Dragonlance Classics 15th Anniversary Edition

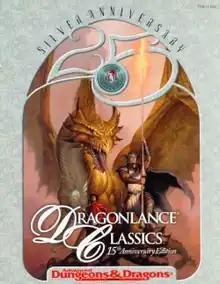

Dragonlance Classics 15th Anniversary Edition is a 1999 role-playing game supplement published by TSR for "Advanced Dungeons & Dragons" that recalls the "Dragonlance" series of adventures and novels published fifteen years before, and also celebrates the 25th anniversary of "D&D" itself.